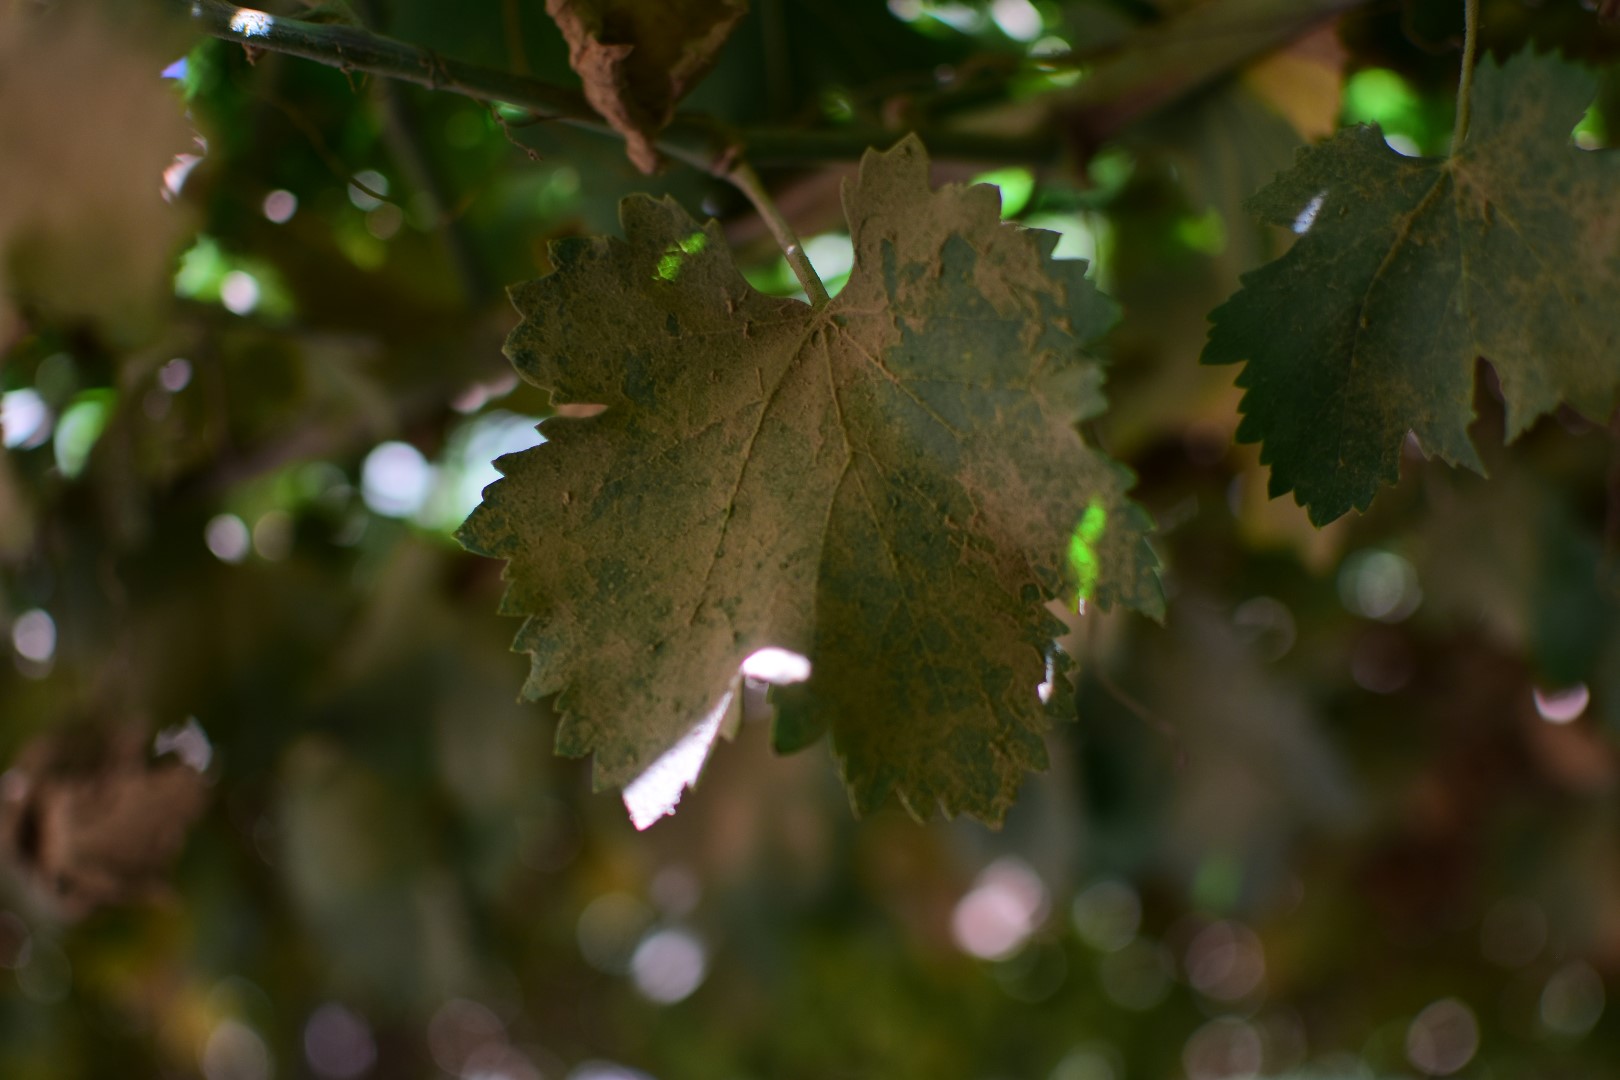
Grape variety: Halawani